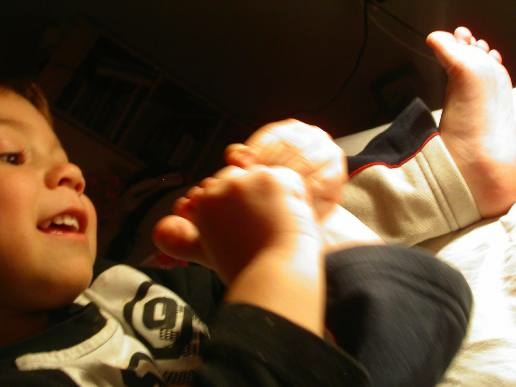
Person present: Yes